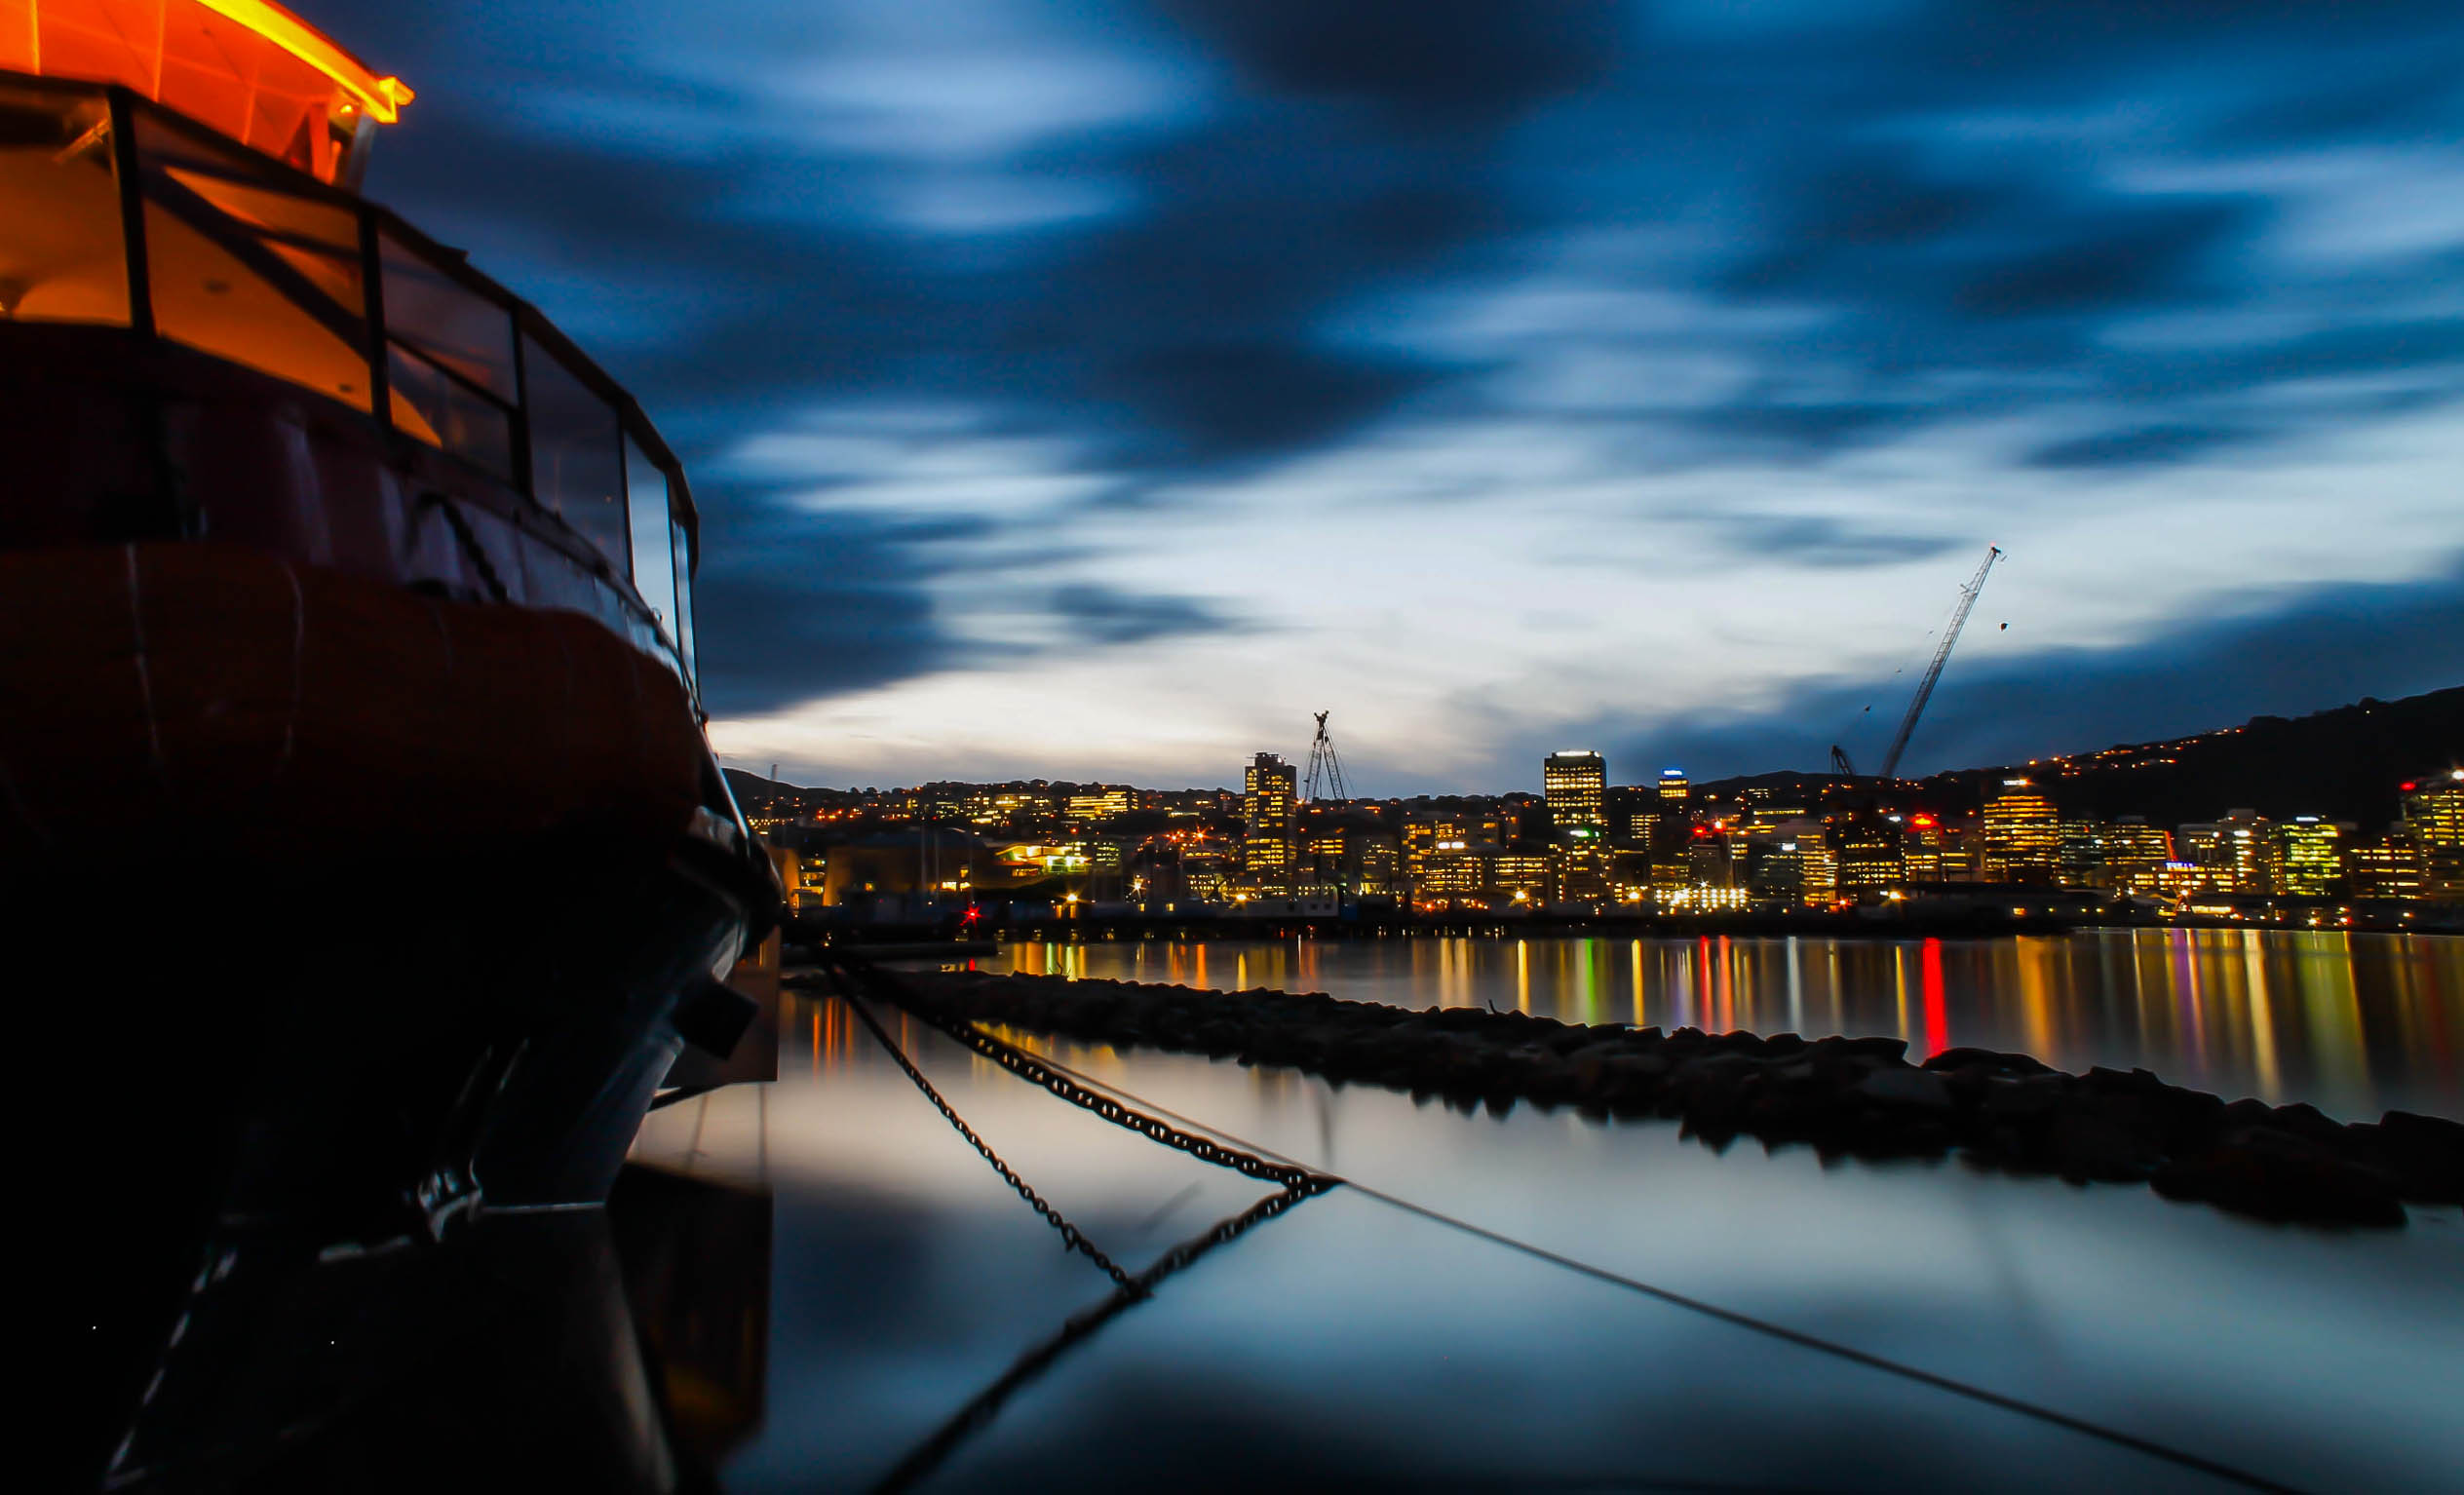
sea, water, light, cloud, sky, sunset, boat, bridge, skyline, night, sunlight, morning, city, cityscape, dusk, evening, reflection, vehicle, color, waterway, clouds, buildings, city lights, urban area, atmosphere of earth